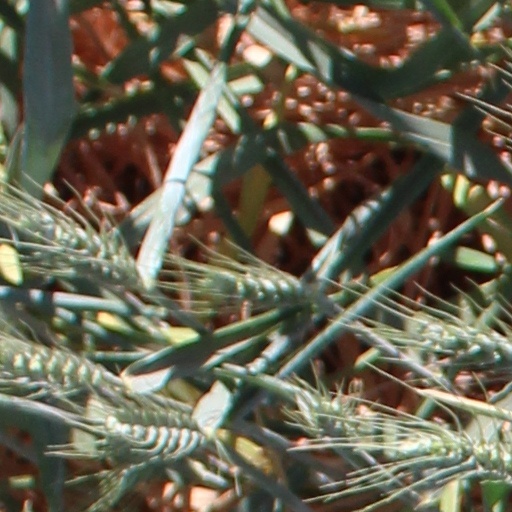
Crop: wheat